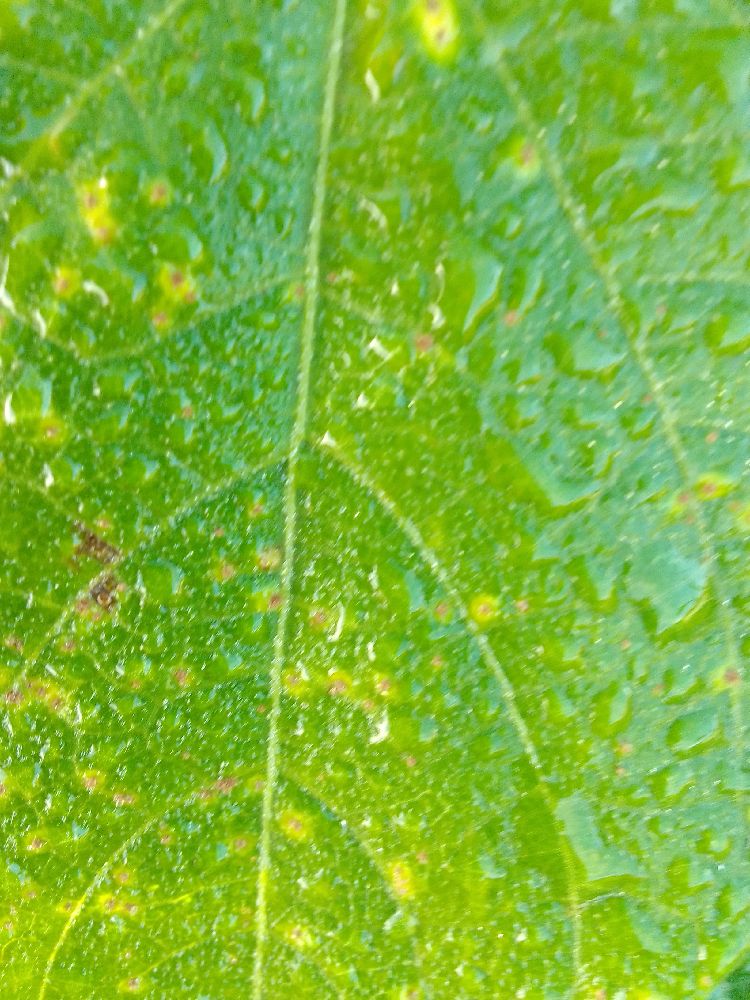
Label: rust